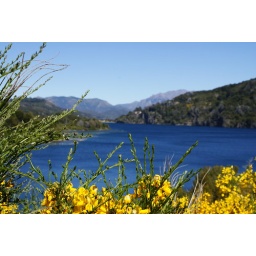
Yesterday we made a bike tour around Bariloche, Argentina. There are lot of wonderful blue lakes.